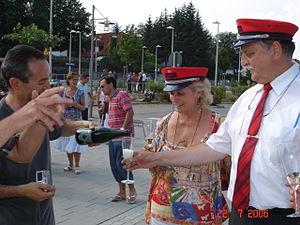
Baptême d'une rame automotrice DBAG Baureihe 642 des chemins de fer régionaux allemands à Heroldsberg. Fotografía Percujove y Cava Castell dels Sorells.